Laura Bernasconi

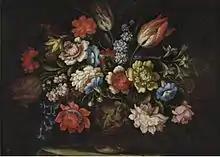
Still-life with Flowers

Laura Bernasconi was an Italian painter of the Baroque period, known to be active in 1674.